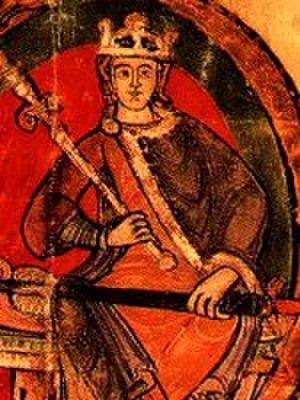
Malcolm IV d'Écosse, surnommé Malcolm IV The Maiden et Canmore, né entre le 23 avril et le 24 mai 1141 et mort le 9 décembre 1165 au château de Jedburgh, est roi d'Écosse de 1153 à 1165.
Cet article donne la liste des héritiers successifs du trône d'Écosse depuis l'avènement de David Iᵉʳ en 1124 jusqu'à l'Acte d'Union de 1707. Contrairement à d'autres monarchies, les règles de succession n'ont pas inclus la loi salique, mais les droits des femmes n'ont cependant pas toujours été respectés. Les héritiers mâles ont porté le titre de duc de Rothesay, créé en 1398 sur décision du roi Robert III en faveur du premier descendant mâle du monarque, qui est aujourd'hui porté par les héritiers du trône britannique.
Cette page dresse une liste de personnalités mortes au cours de l'année 1165 :